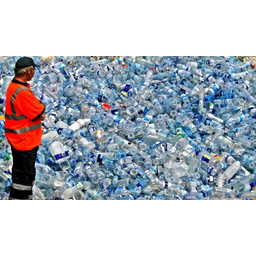
Label: plastic